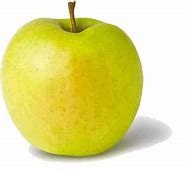
Label: apple